The Cruise of the Dazzler

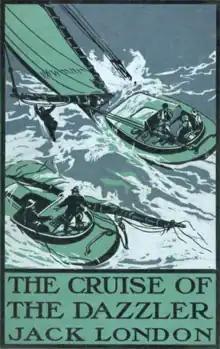

The Cruise of the Dazzler is an early novel by Jack London, set in his home city of San Francisco. It is considered a boy's adventure novel.